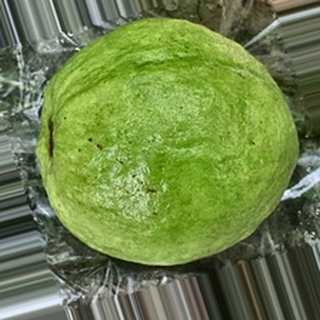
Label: healthy_guava